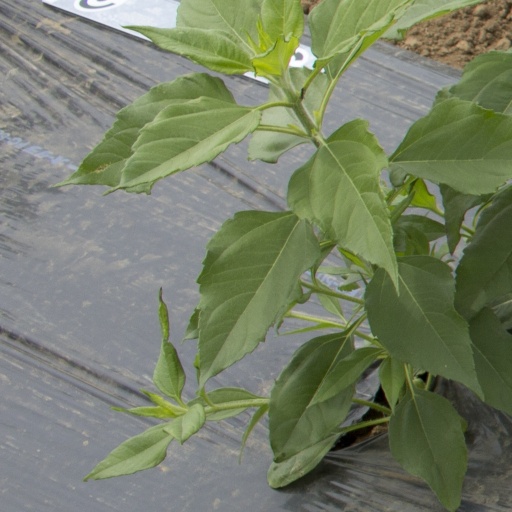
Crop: Jerusalem artichoke